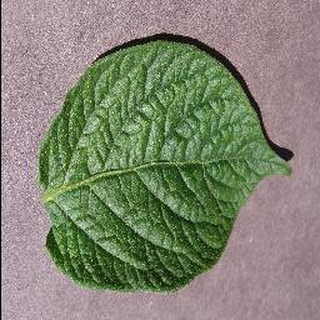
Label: healthy_potato